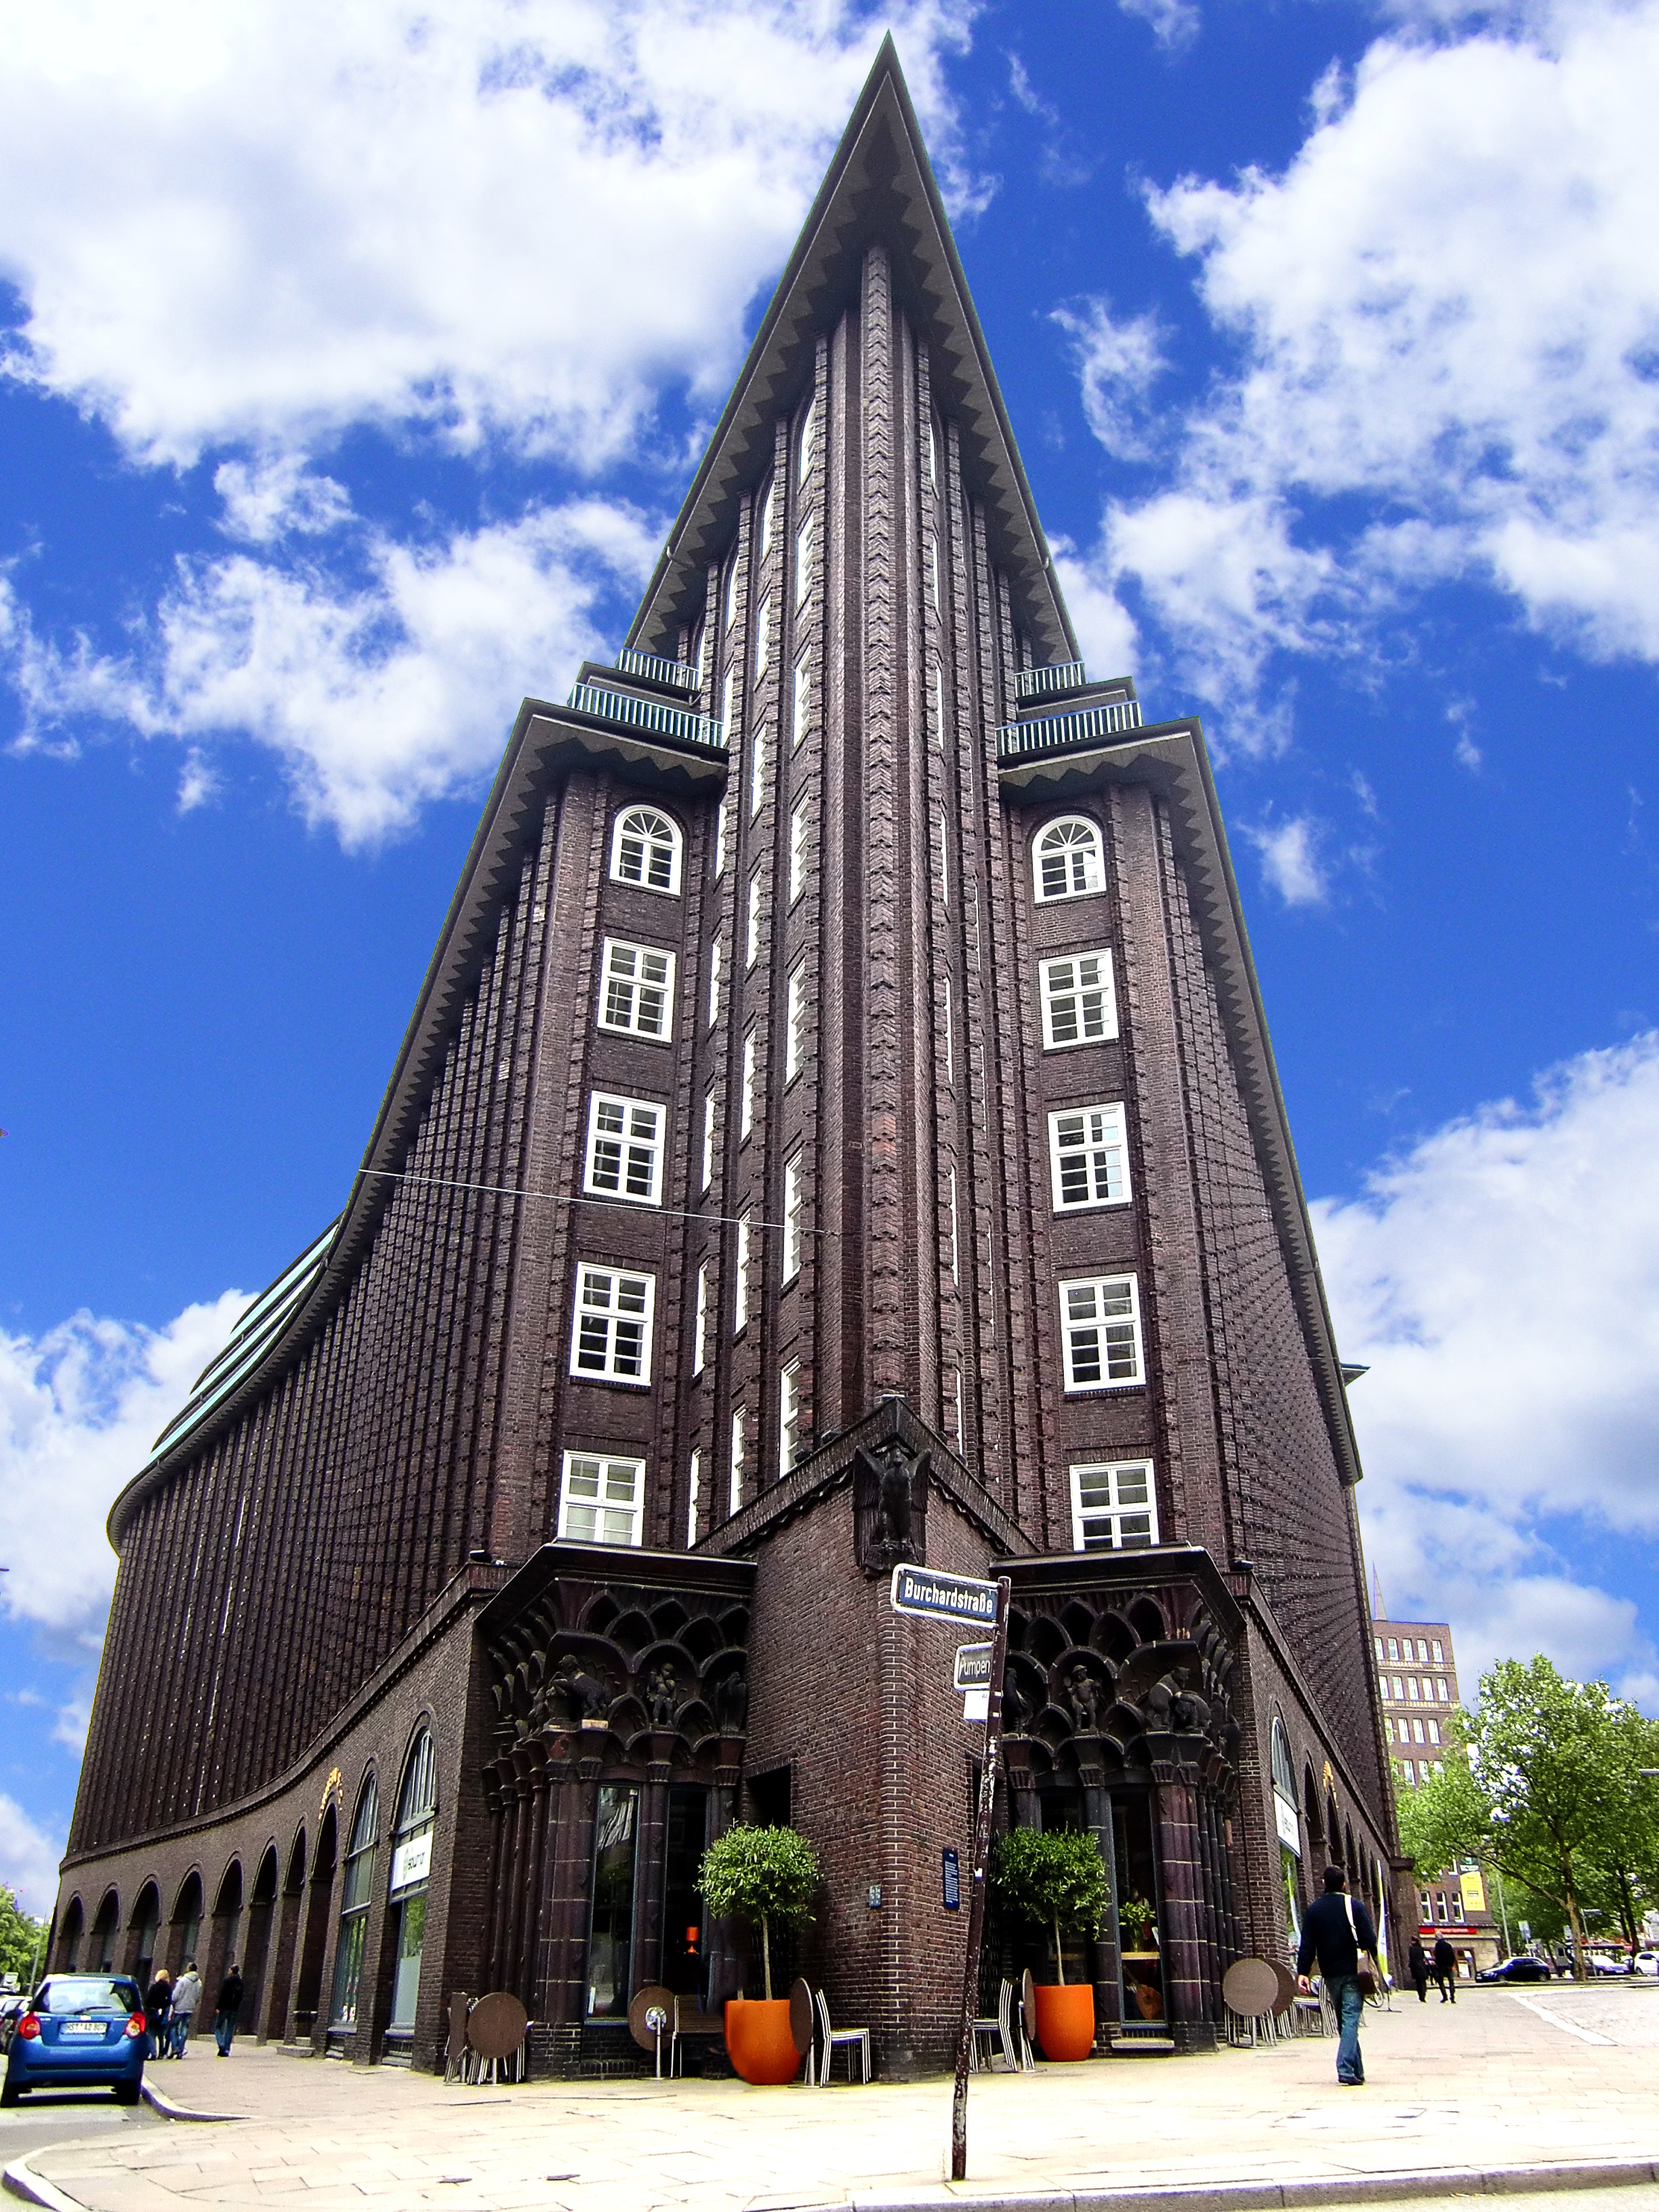
architecture, window, perspective, building, monument, tower, landmark, facade, church, cathedral, chapel, modern, place of worship, temple, spire, steeple, hamburg, pointed, chile house